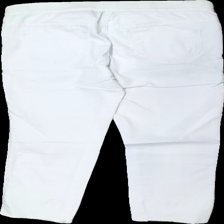
View: back
Type: Trousers
Category: Ladies
Brand: Kappahl
Colors: White
Material: 83% cotton 17% polyester
Cut: Regular
Size: 42
Season: All
Stains: Major
Damage location: top right
Damage 2: fläck
Damage 2 location: bottom right
Damage 3 location: top center
Price range: <50
Recommended usage: Export
Description: vita byxor, fläck längst ner